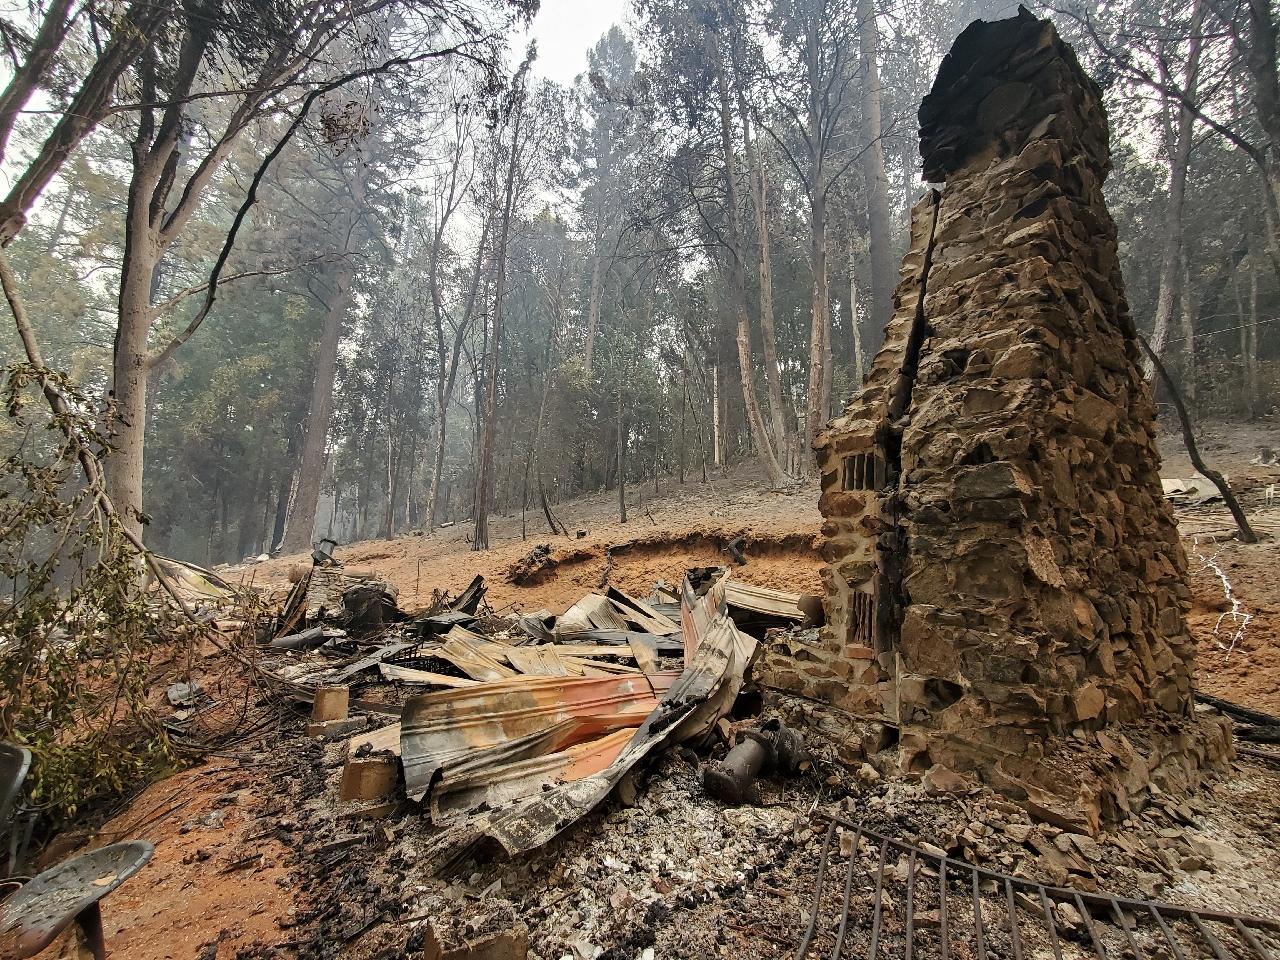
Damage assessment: destroyed